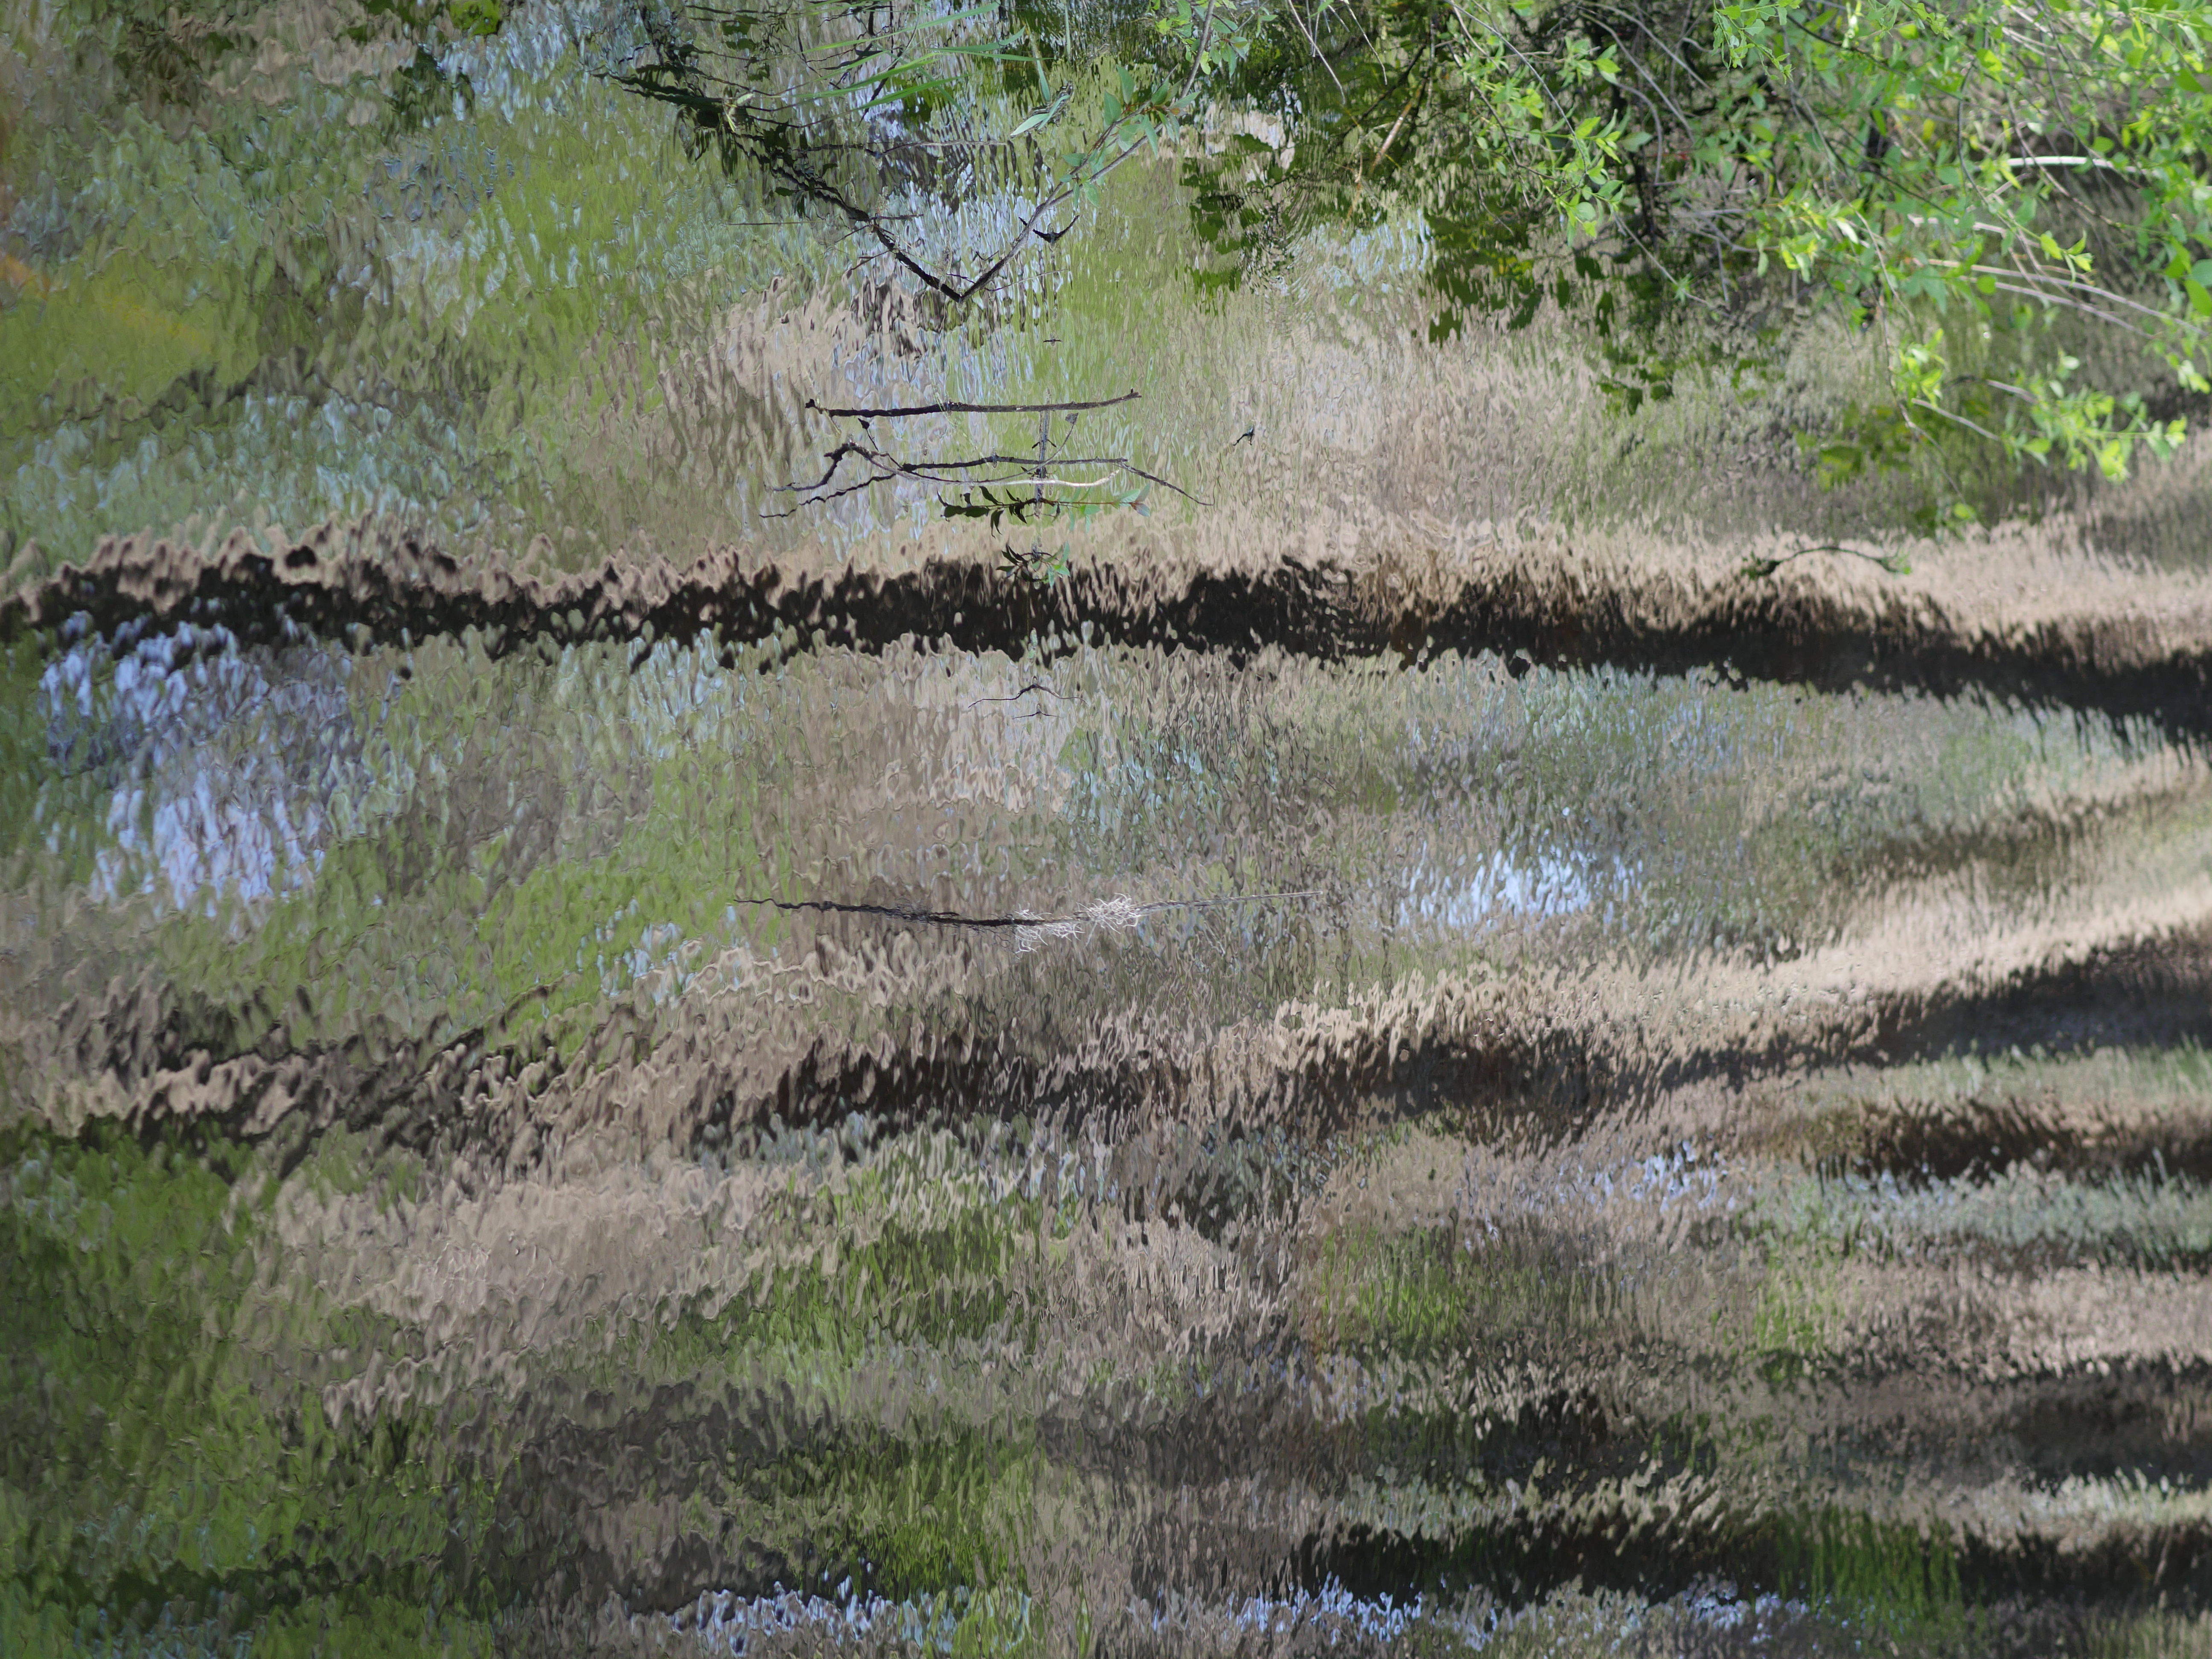
tree, reflections, bank, natural environment, water, wetland, natural landscape, marsh, fen, nature reserve, reflection, painting, grass, grass family, bog, bayou, plant community, pond, swamp, floodplain, watercourse, plant, salt marsh, tidal marsh, wildlife, riparian zone, riparian forest, landscape, grassland, river, Freshwater marsh, creek